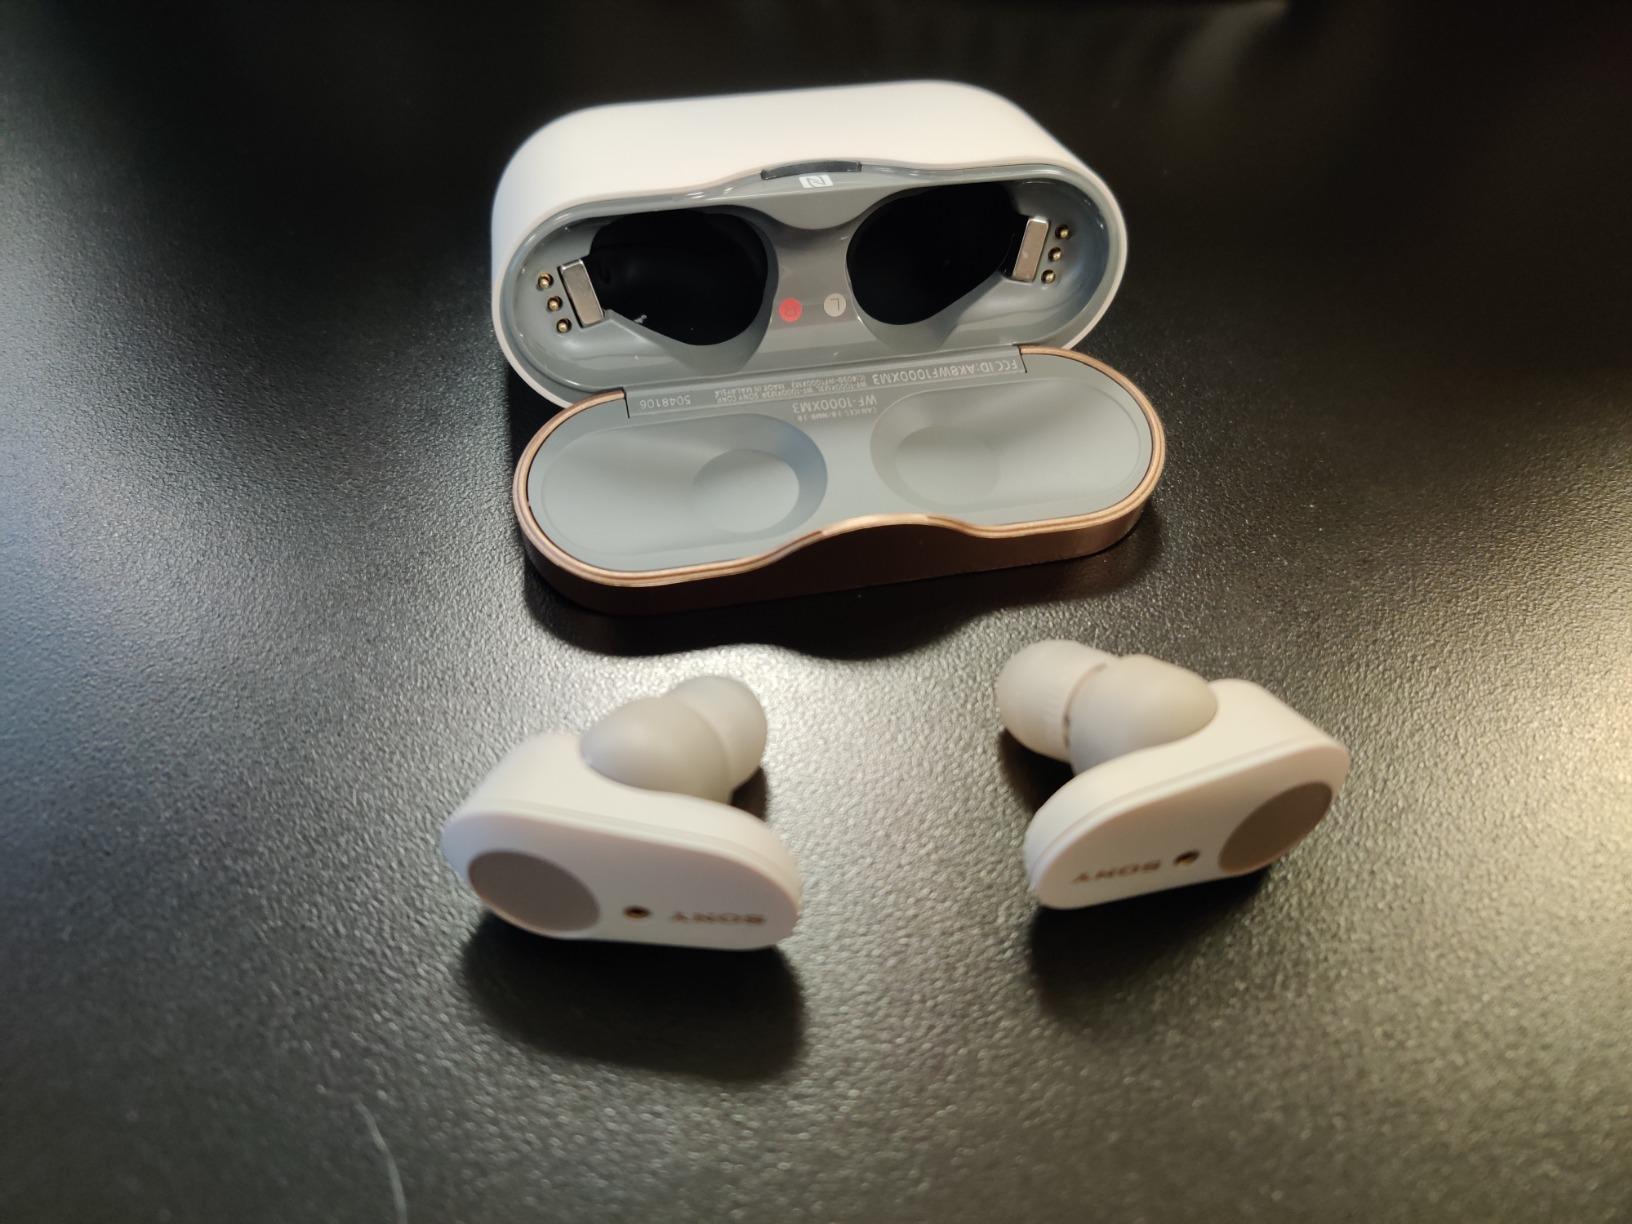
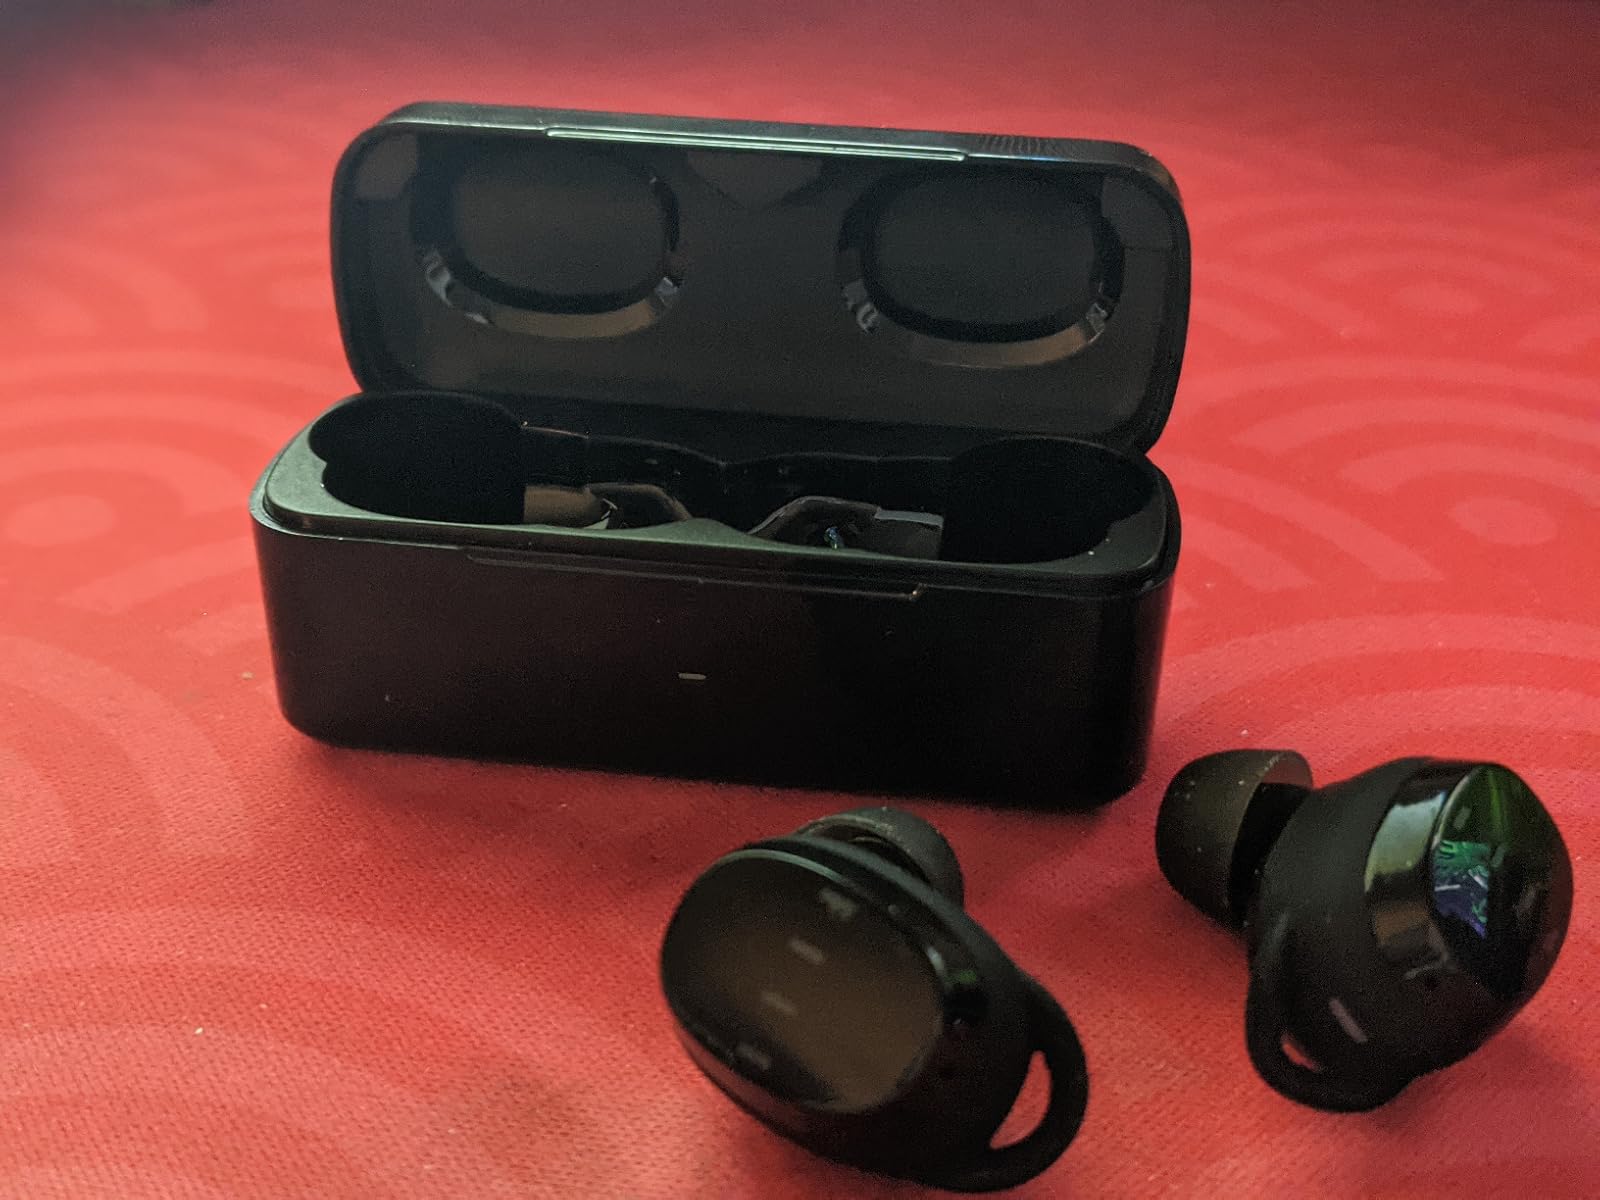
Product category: earbuds
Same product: no